Pre-Columbian era

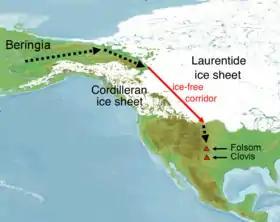
Approximate location of the ice-free corridor and specific Paleoindian sites, according to the Clovis theory

Asian nomadic Paleo-Indians are thought to have entered the Americas via the Bering Land Bridge (Beringia), now the Bering Strait, and possibly along the coast. Genetic evidence found in Indigenous peoples' maternally inherited mitochondrial DNA (mtDNA) supports the theory of multiple genetic populations migrating from Asia. After crossing the land bridge, they moved southward along the Pacific coast and through an interior ice-free corridor. Throughout millennia, Paleo-Indians spread throughout the rest of North and South America.